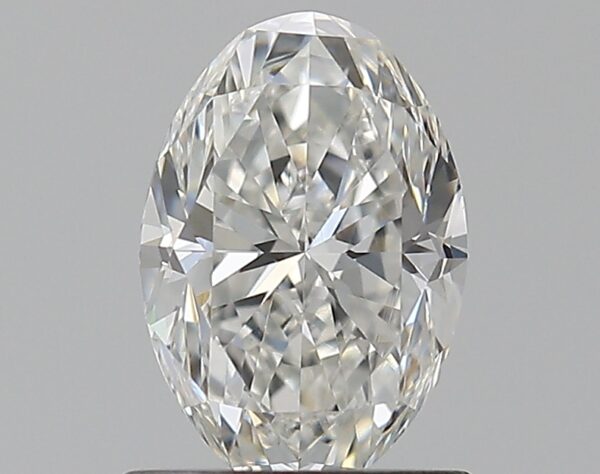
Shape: oval
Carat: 1
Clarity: VS1
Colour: G
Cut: FG
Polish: EX
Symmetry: GD
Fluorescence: N
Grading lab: GIA
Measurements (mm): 7.51 x 5.17 x 3.59